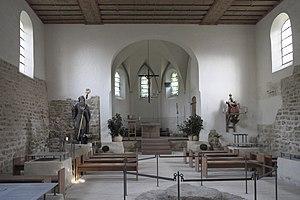
L'abbaye de Sandau est une ancienne abbaye bénédictine en face de la ville de Landsberg am Lech, sur la rive droite du Lech, dans le Land de Bavière et l'archidiocèse de Munich et Freising.